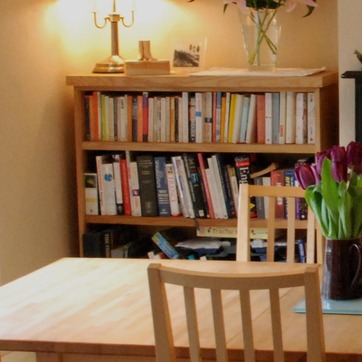
Material: paper